Robert Bringhurst

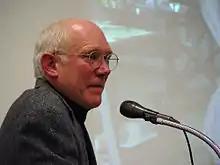
Bringhurst in 2006

Bringhurst has been defended by Margaret Atwood, who says that "territorial squabbling cannot obscure the fact that Bringhurst's achievement is gigantic as well as heroic", and that far from appropriating native voices, "Masterworks of the Classical Haida Mythtellers" "restores to life two exceptional poets we ought to know". The CBC documentary was attacked in print for relying "entirely on the fallacy, convenient to the producers, that Bringhurst had not consulted with any Haida". Bringhurst with the help of Bill Reid had spent the better part of the previous decade working with members of the Haida community. People from other indigenous Canadian communities, such as the late Cree elder Wilna Hodgson have also defended Bringhurst. In a letter to the editor of "Books in Canada", she called "A Story as Sharp as a Knife" "a gift to First Nation people across [Canada]", and a true "masterpiece in the growing genre of spoken texts". In her opinion, Bringhurst's "efforts are clearly informed with the kind of integrity that all translators might strive to emulate".